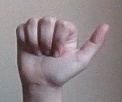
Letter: dhad